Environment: real
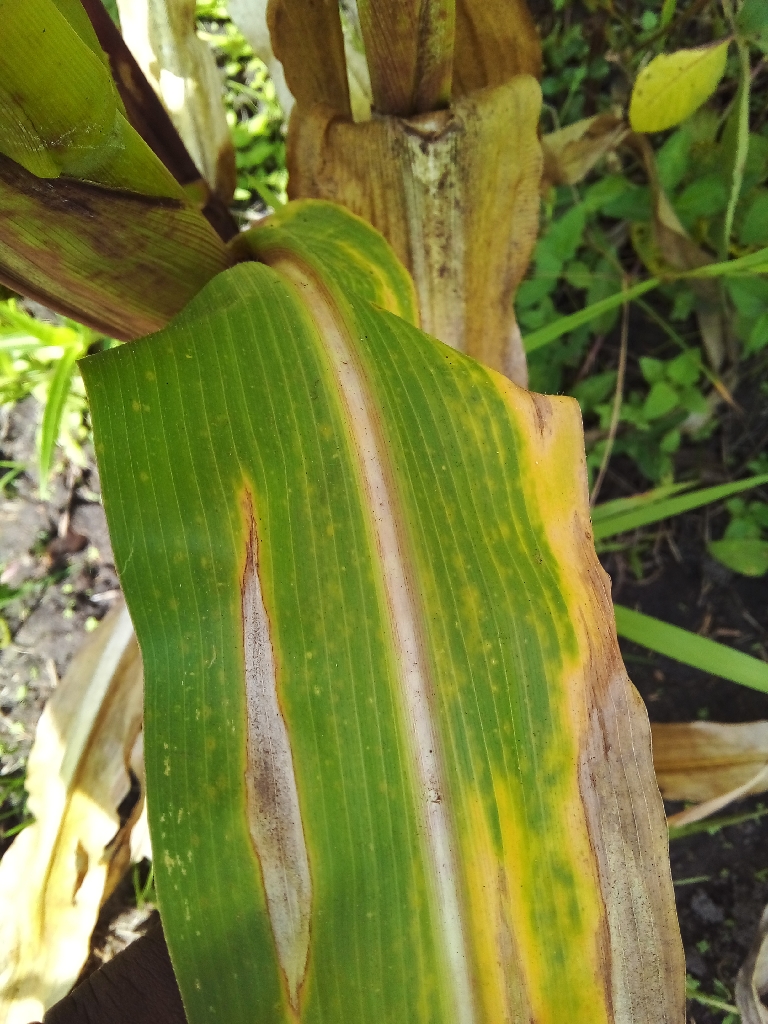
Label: northern_corn_leaf_blight